Closed-circuit television

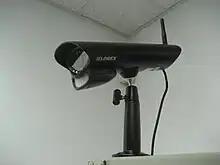
Wireless security camera

A growing branch in CCTV is "internet protocol" cameras (IP cameras). It is estimated that 2014 was the first year that IP cameras outsold analog cameras. IP cameras use the Internet Protocol (IP) used by most local area networks (LANs) to transmit video across data networks in digital form. IP can optionally be transmitted across the public internet, allowing users to view their cameras remotely on a computer or phone via an internet connection. IP cameras are considered part of the Internet of things (IoT) and have many of the same benefits and security risks as other IP-enabled devices. Smart doorbells are one example of a type of CCTV that uses IP to allow it to send alerts.